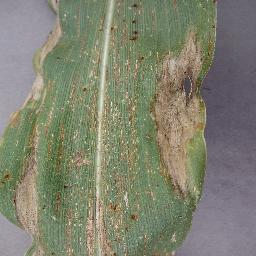
Label: Corn___Northern_Leaf_Blight